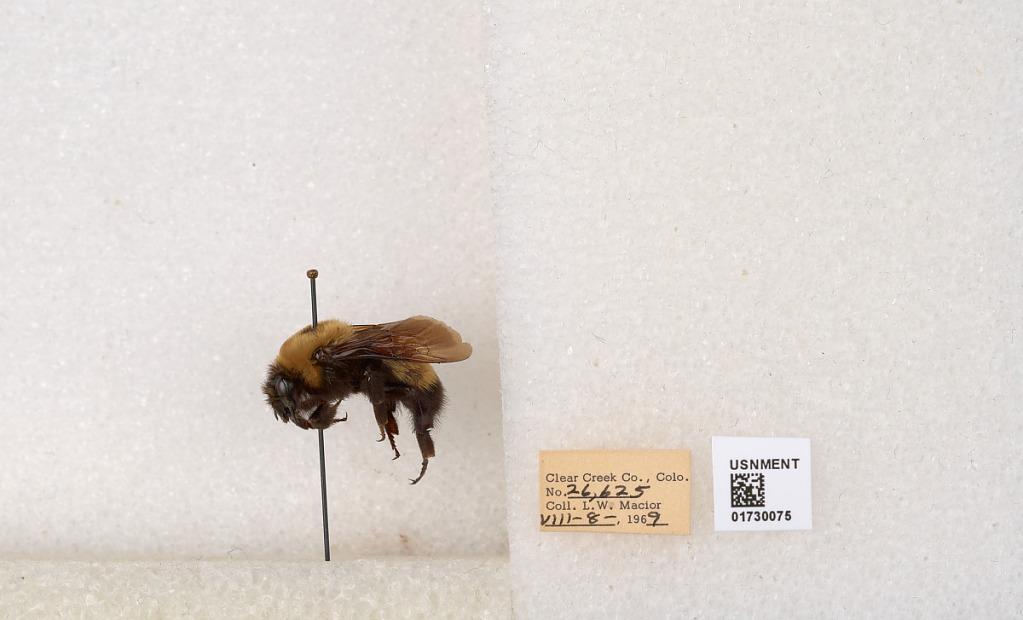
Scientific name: Bombus (Bombus) nevadensis Cresson